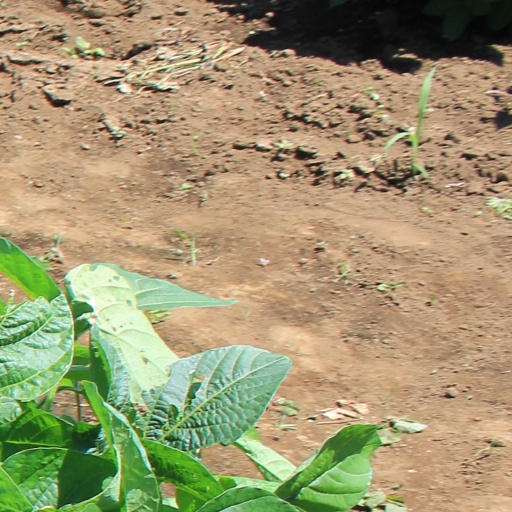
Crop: soybean